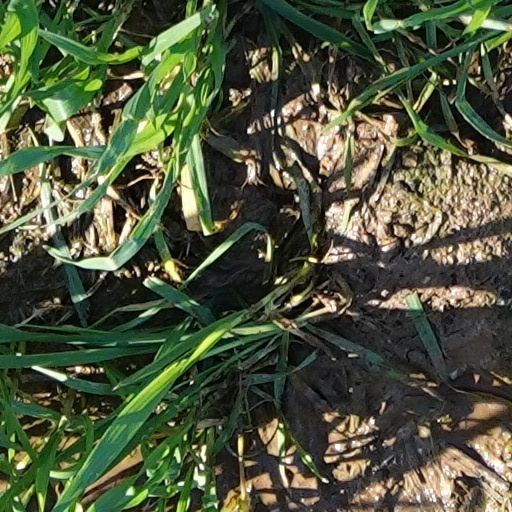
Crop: wheat